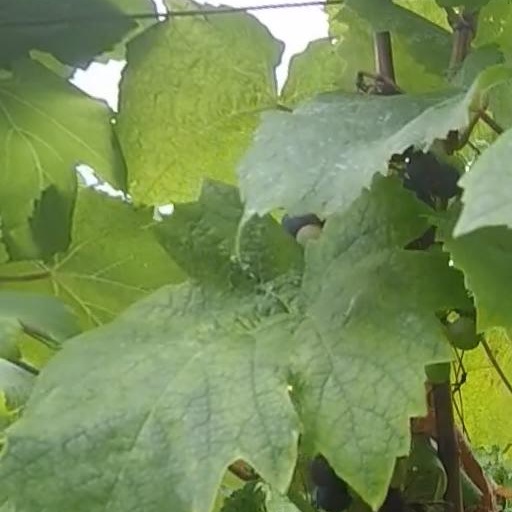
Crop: grape